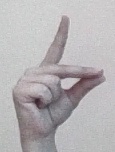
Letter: ta